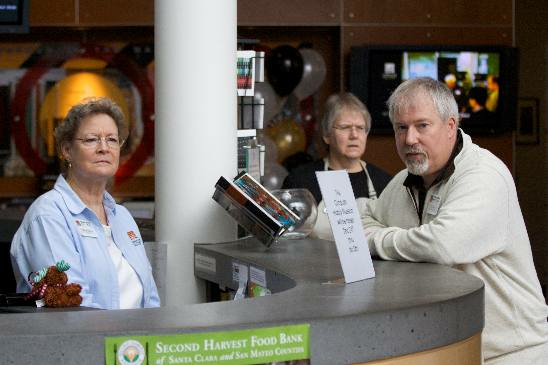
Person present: Yes